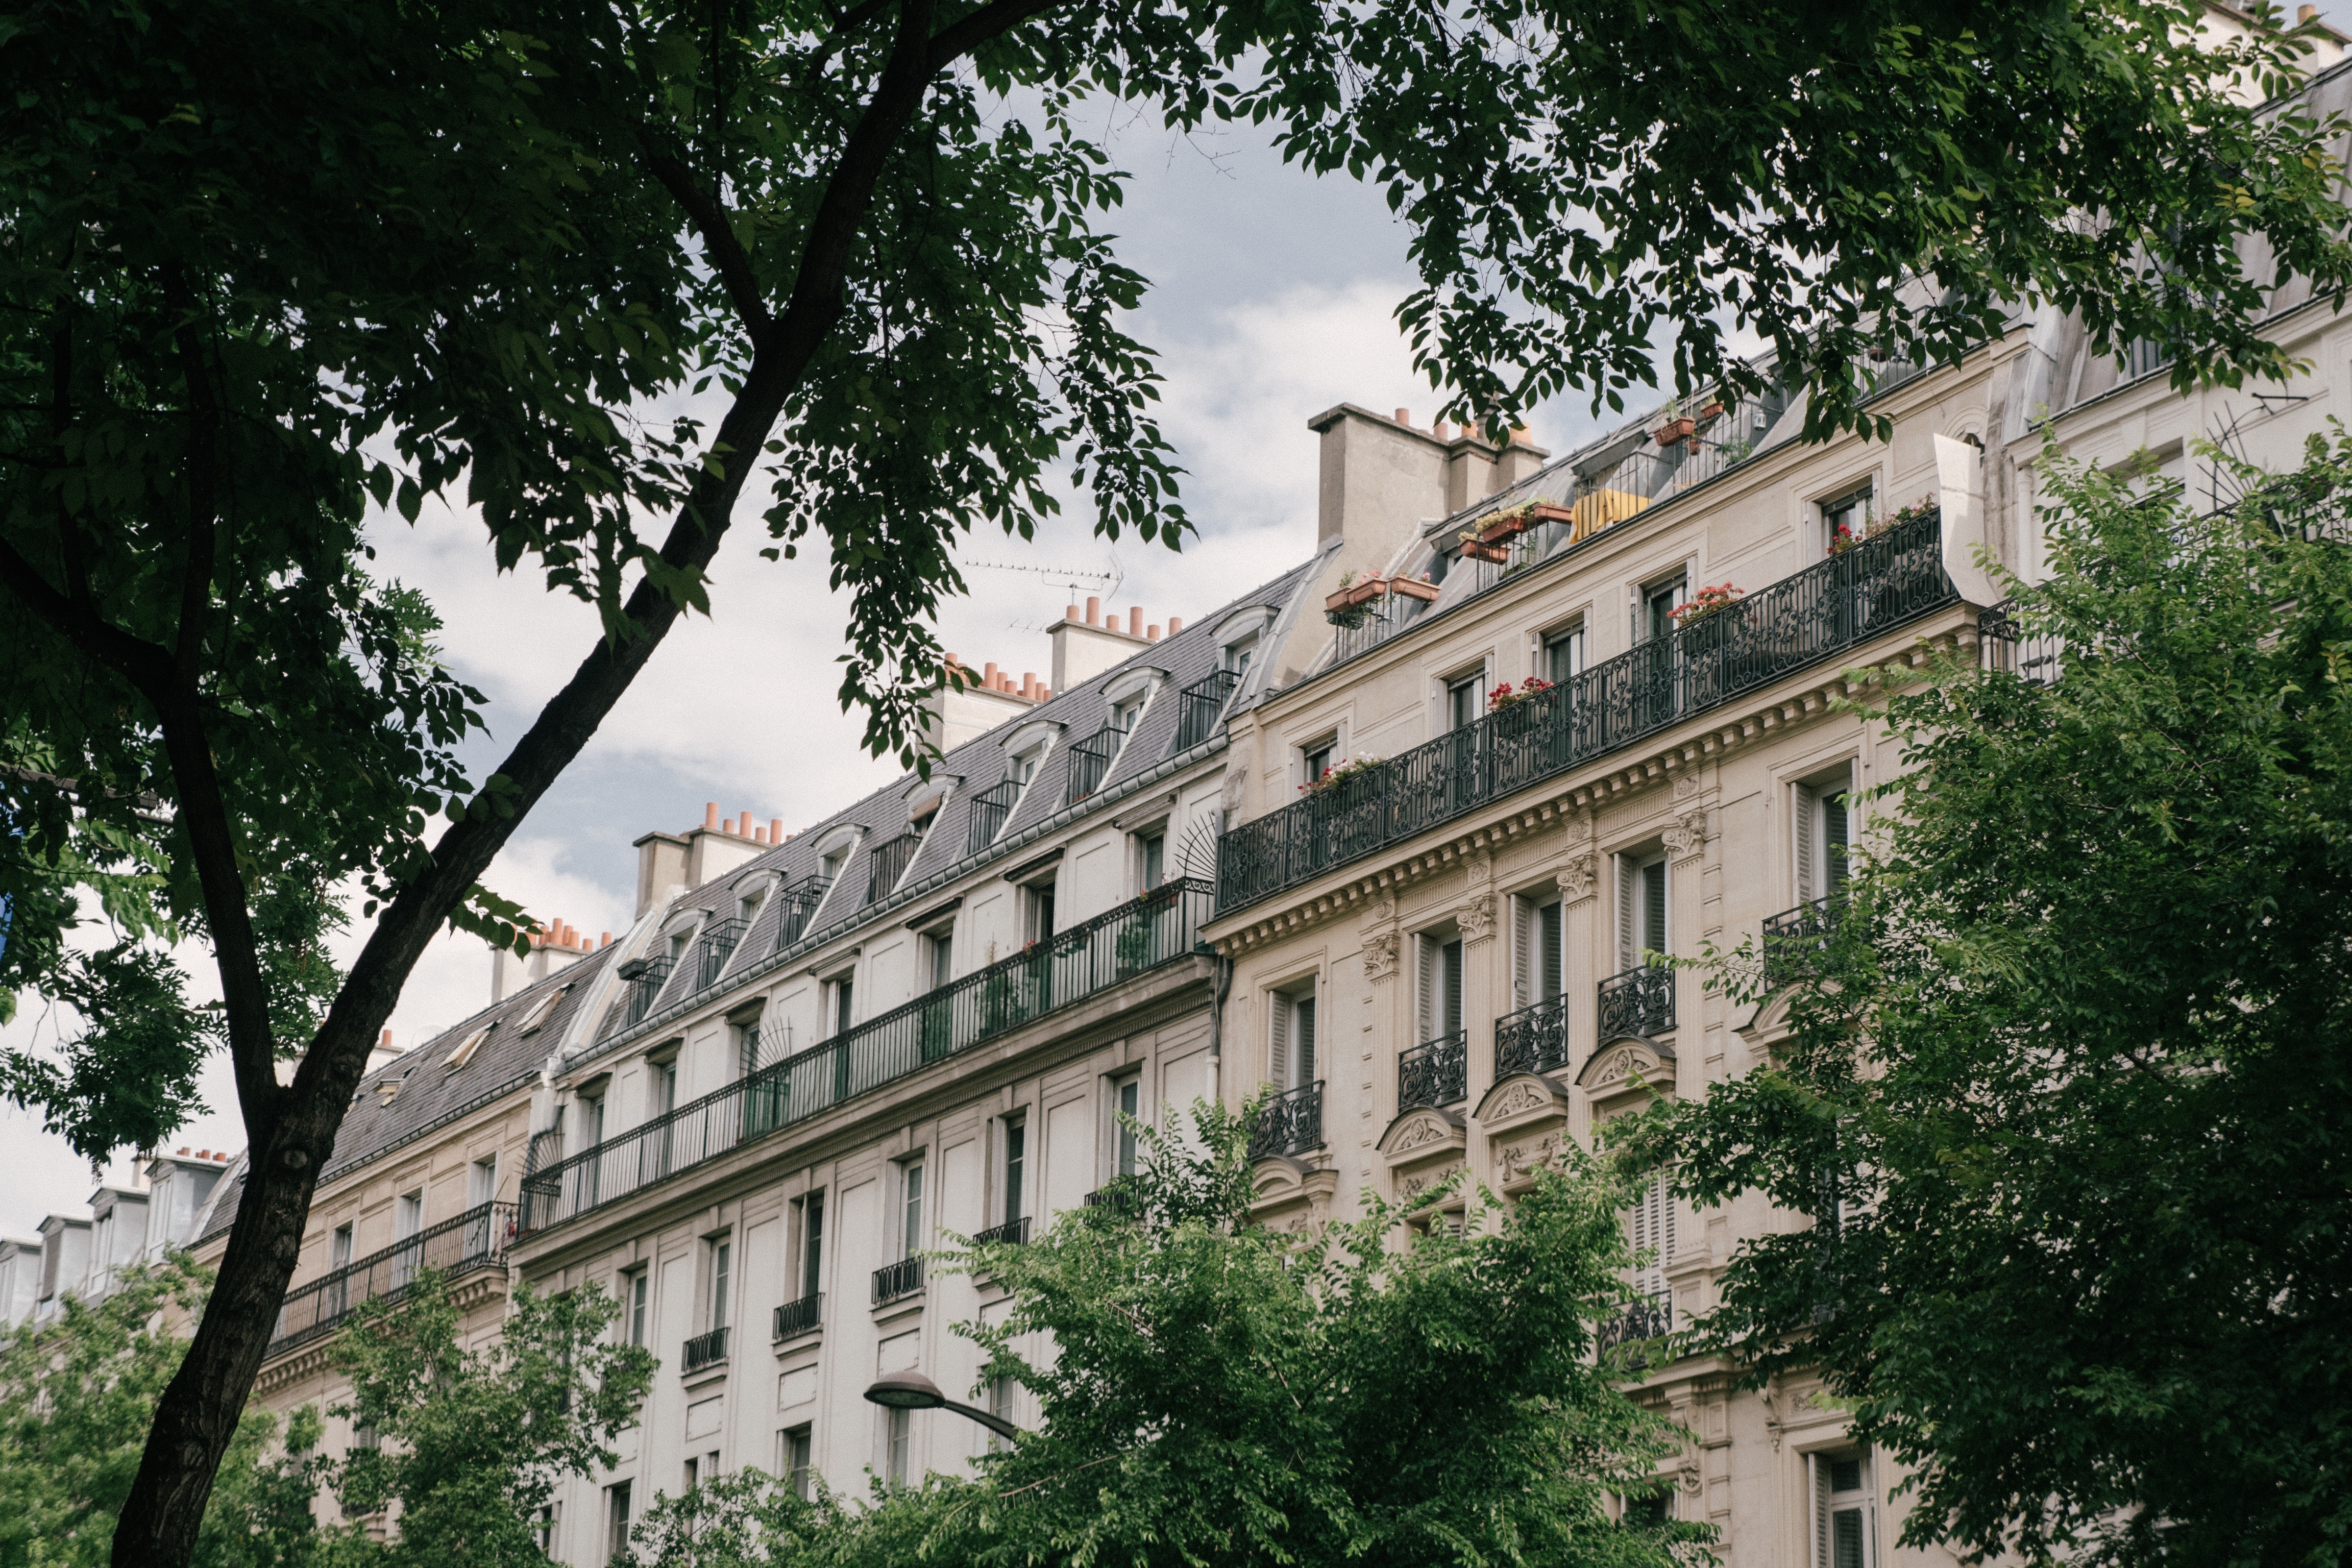
architecture, mansion, town, building, chateau, palace, facade, synagogue, estate, neighbourhood